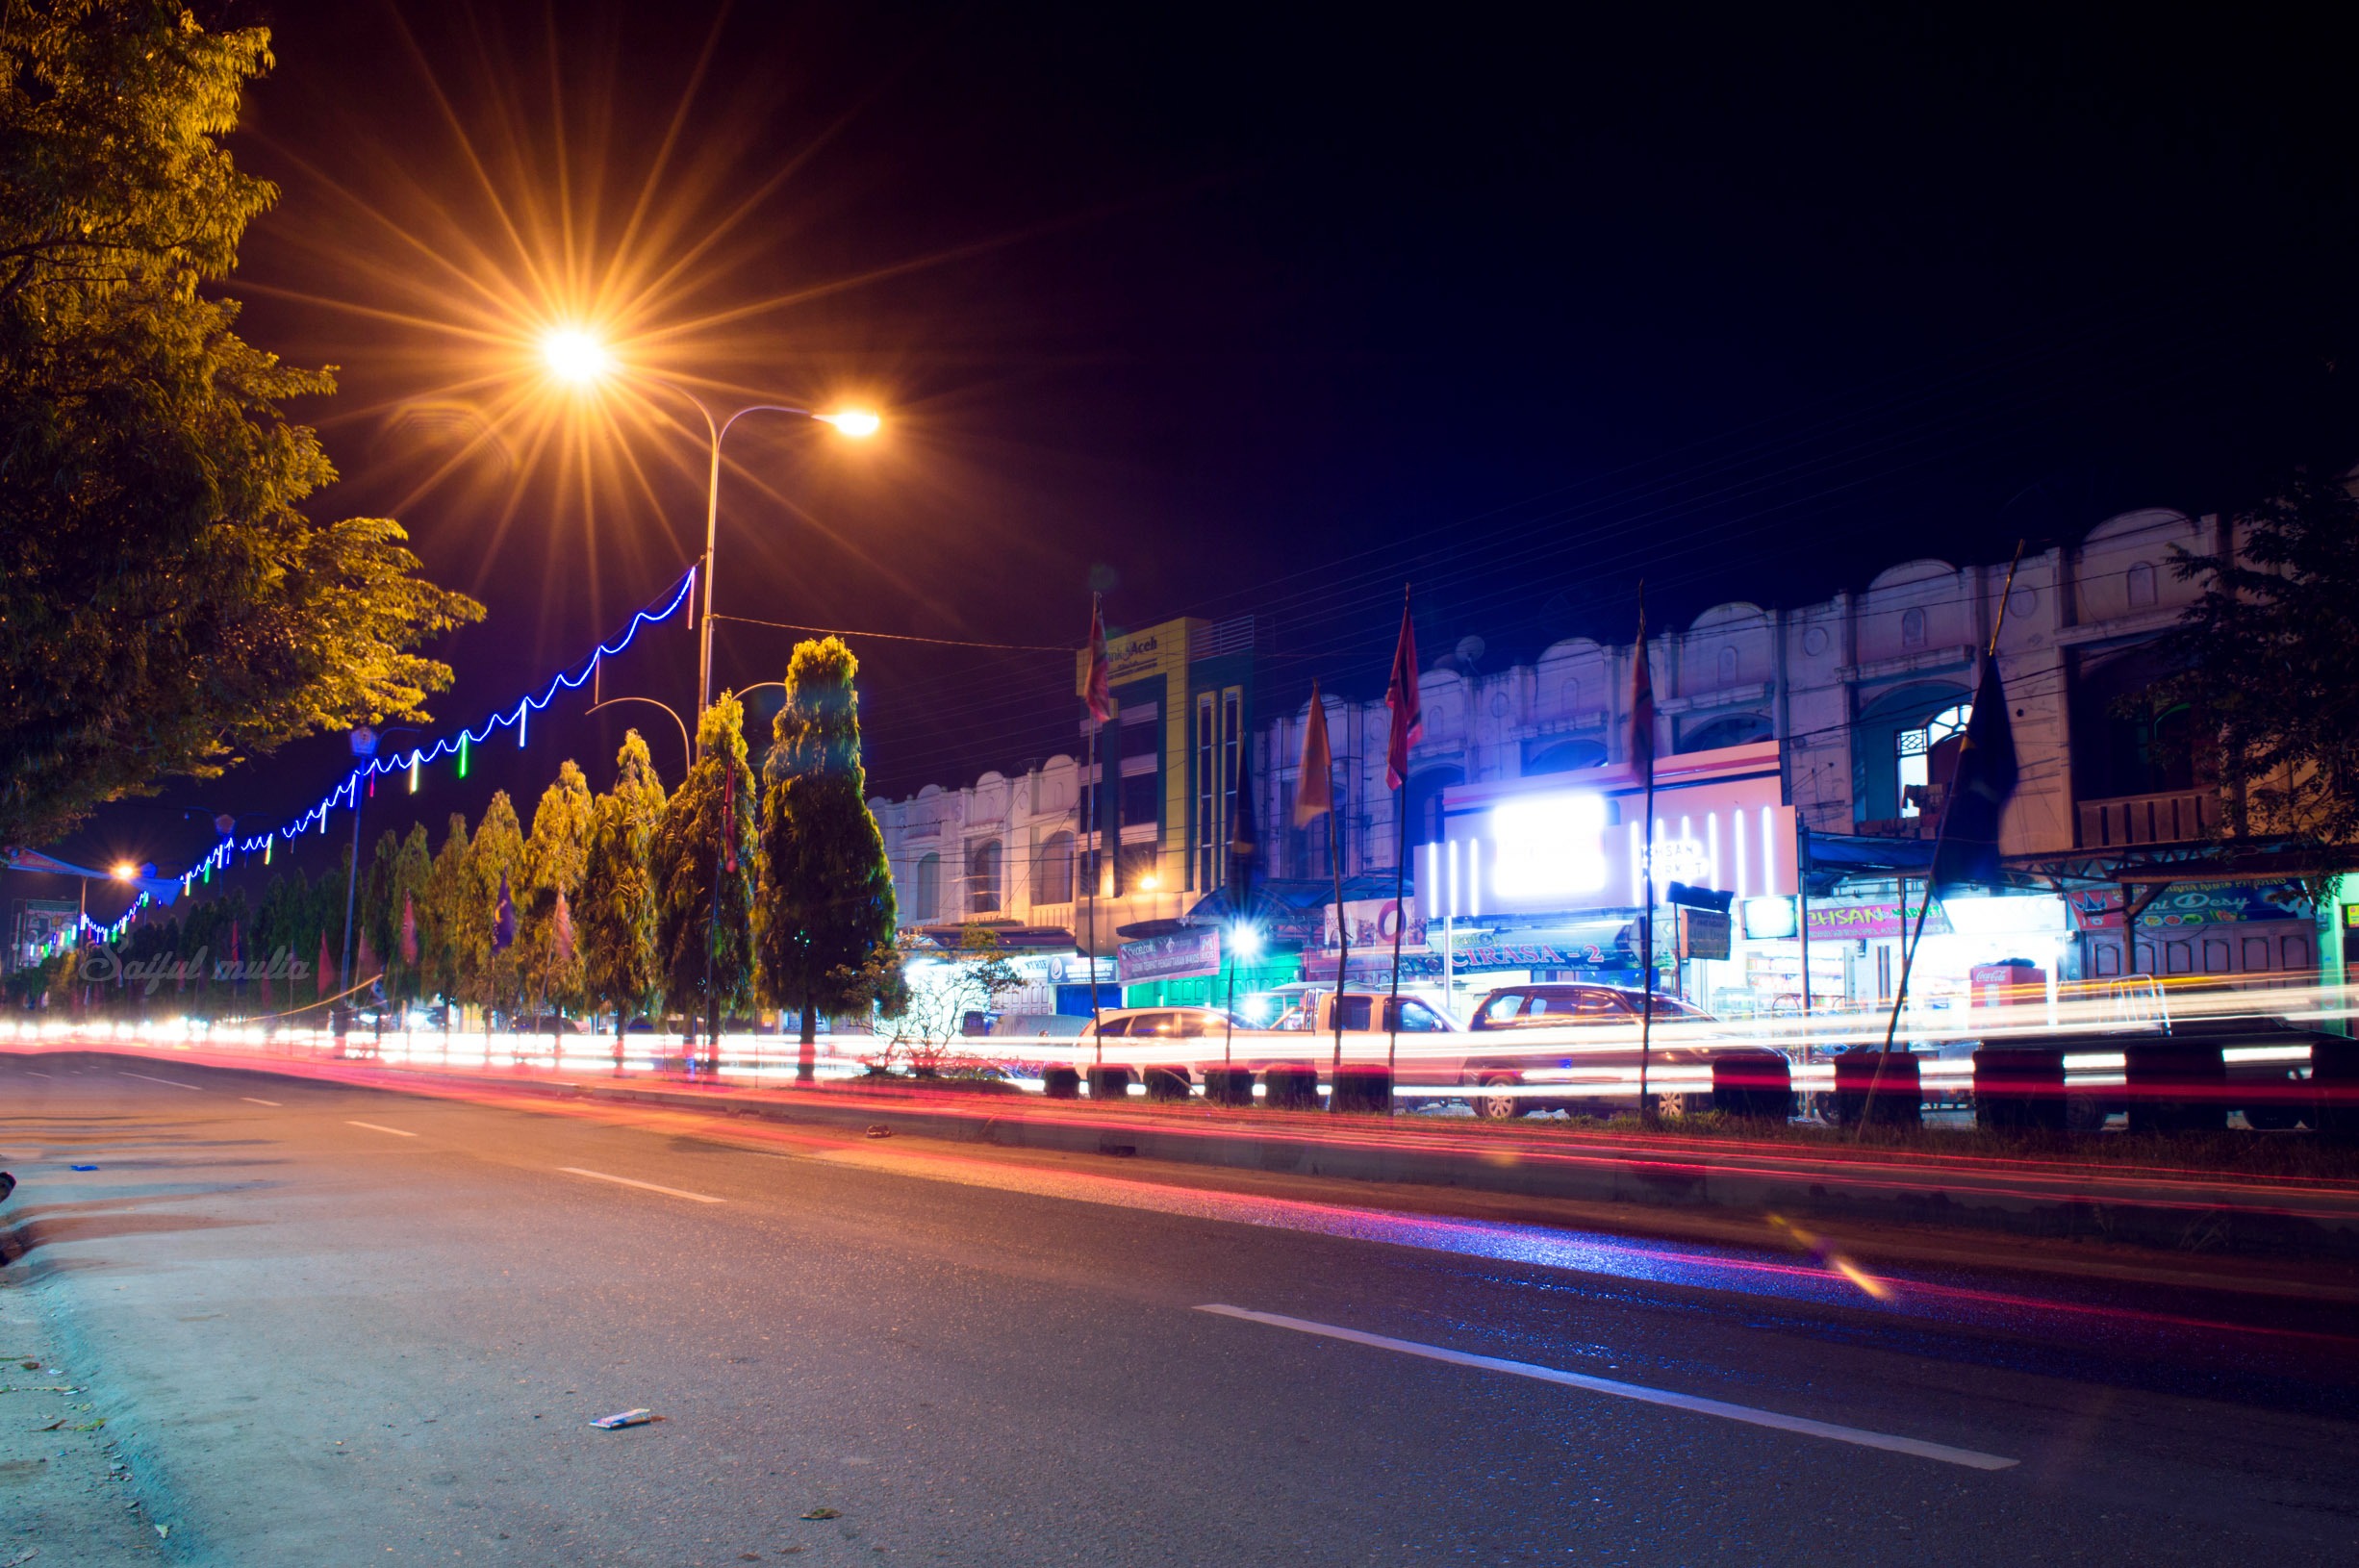
light, road, traffic, street, night, highway, cityscape, downtown, dusk, evening, darkness, street light, lane, lighting, street lamp, light fixture, singapore, urban area, metropolitan area, streeet lamp